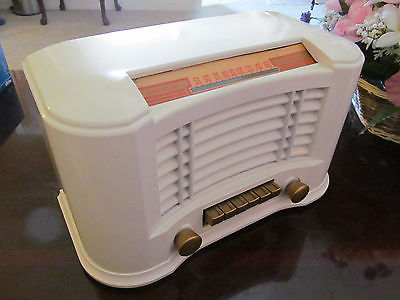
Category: table